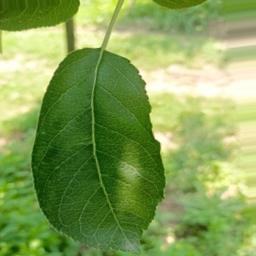
Label: Healthy